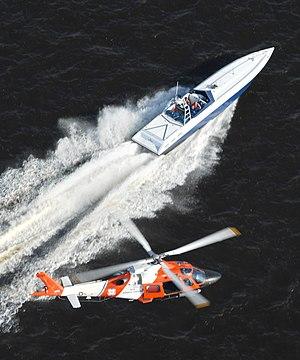
Un go fast est une puissante embarcation à moteur utilisée pour le transport de produits stupéfiants ou de contrebande.
La Garde côtière des États-Unis est un organisme fédéral américain dévolu au rôle de surveillance, de protection, et de sauvetage des personnes en détresse dans les eaux territoriales américaines ; il est le représentant de l'action de l'État en mer et dispose, entre autres, d'unités armées.